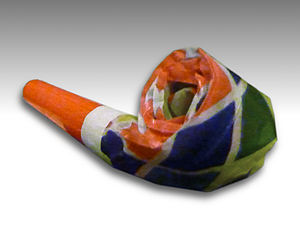
Rysler
En ryssel
En rysler eller en ryssel er en legetøjsartikel eller festartikel i form af en aflang smal pose af tyndt, farvestrålende papir holdt sammenrullet ved en indlagt fjeder og forsynet med et mundstykke, som man kan blæse i for at få posen til at folde sig ud som en elefantsnabel, mens den laver en hylende lyd. Når luftstrømmen ophører folder rysselen sig sammen igen ved hjælp af den indlagte fjeder på samme måde som en kamæleons tunge.